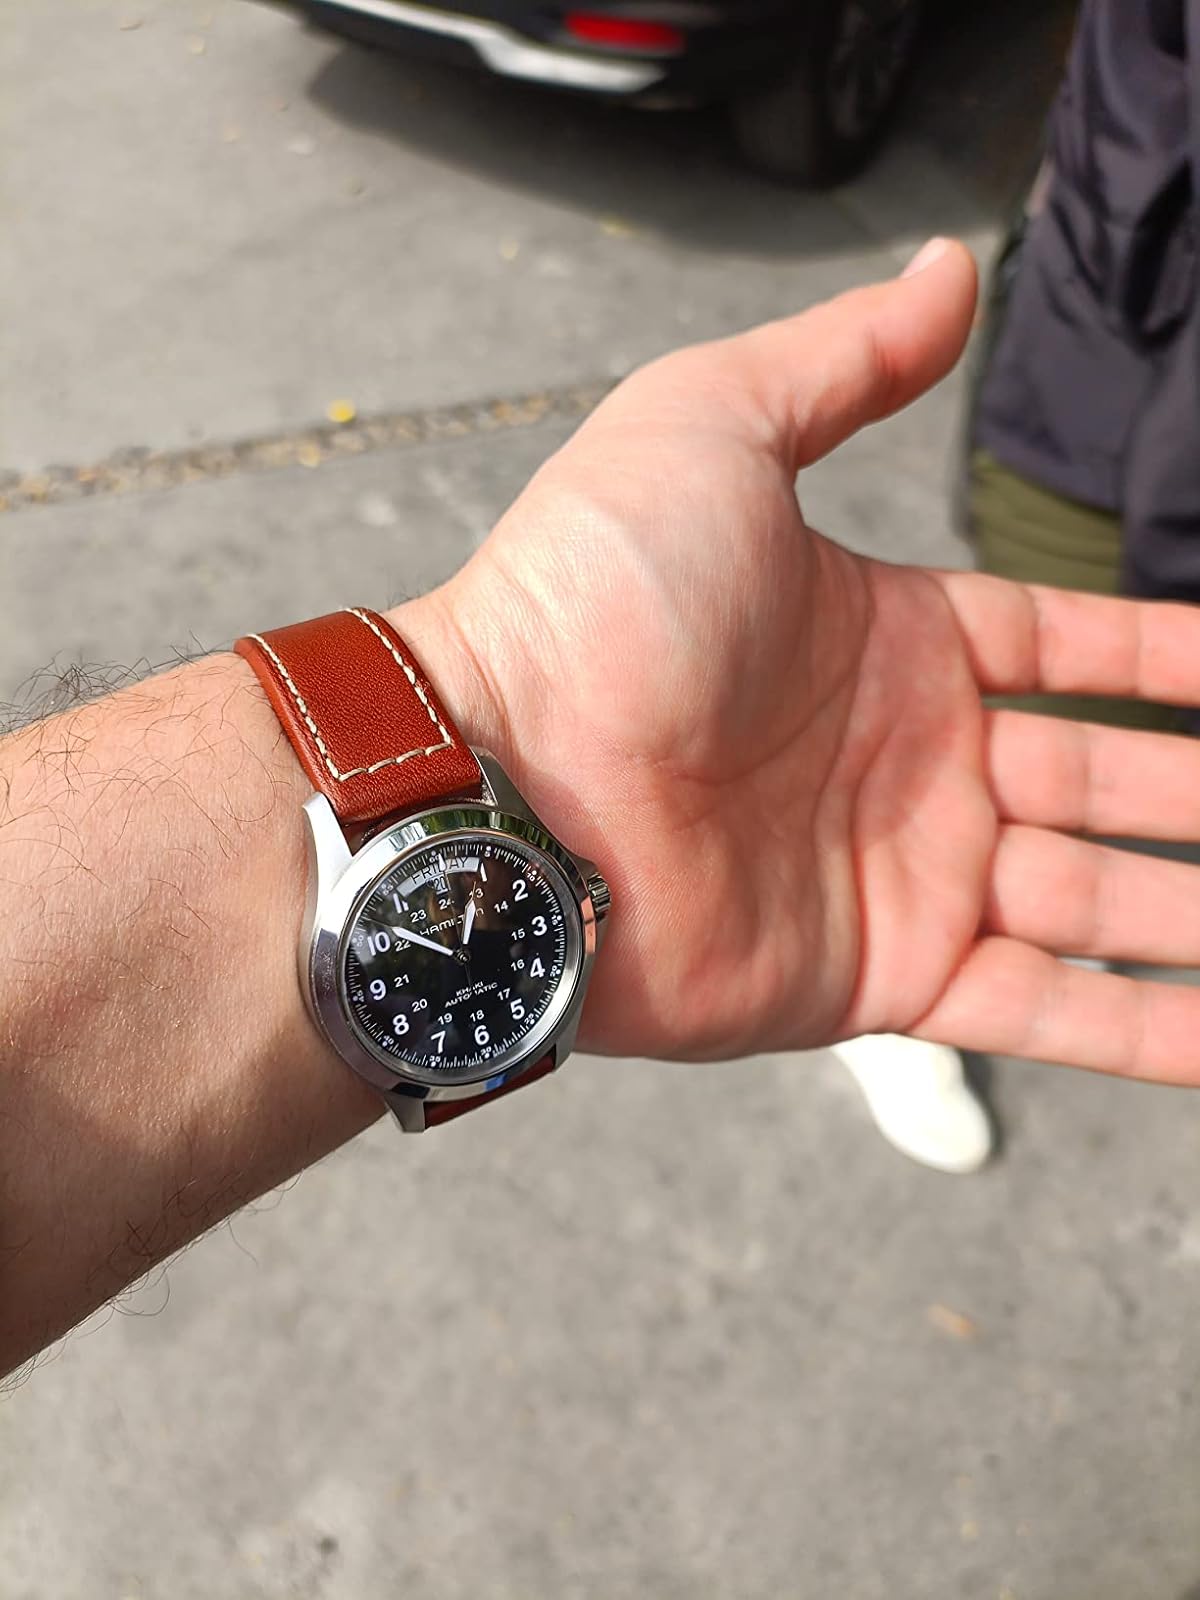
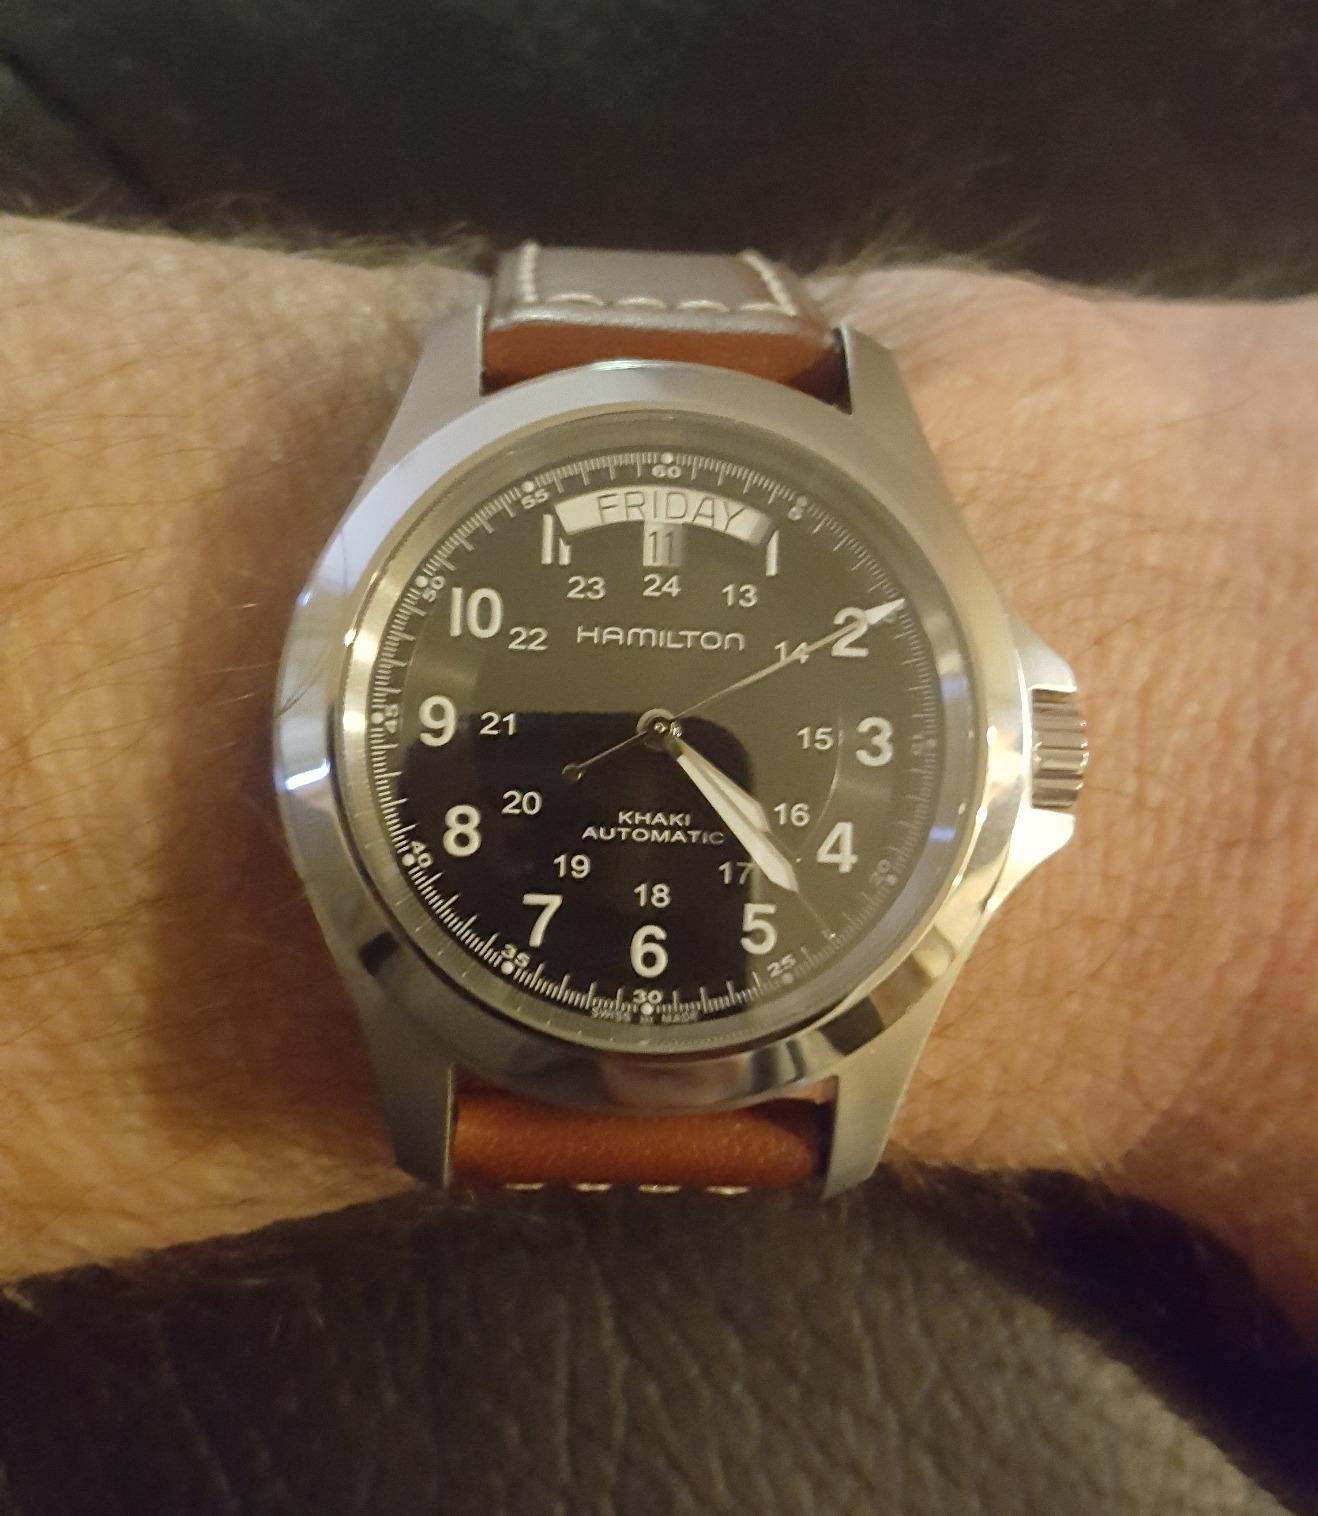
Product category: accessories_watch
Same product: yes